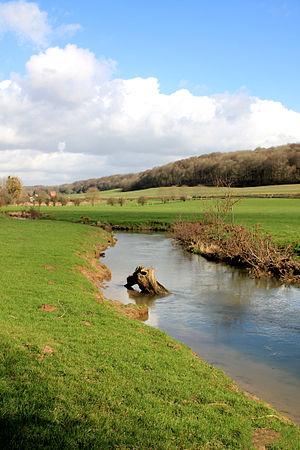
La Créquoise est une rivière du département Pas-de-Calais de 15 km de long, dans la région Hauts-de-France et un affluent de la Canche en rive droite.